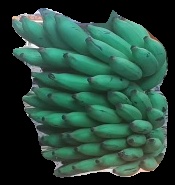
Variety: elakki-bale
Grade: grade2